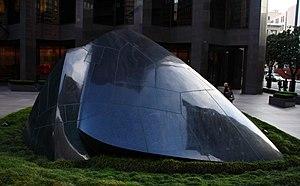
Masayuki Nagare est un artiste sculpteur japonais de monuments japonais du XXᵉ siècle, né le 14 février 1923 dans la préfecture de Nagasaki et mort le 7 juillet 2018.